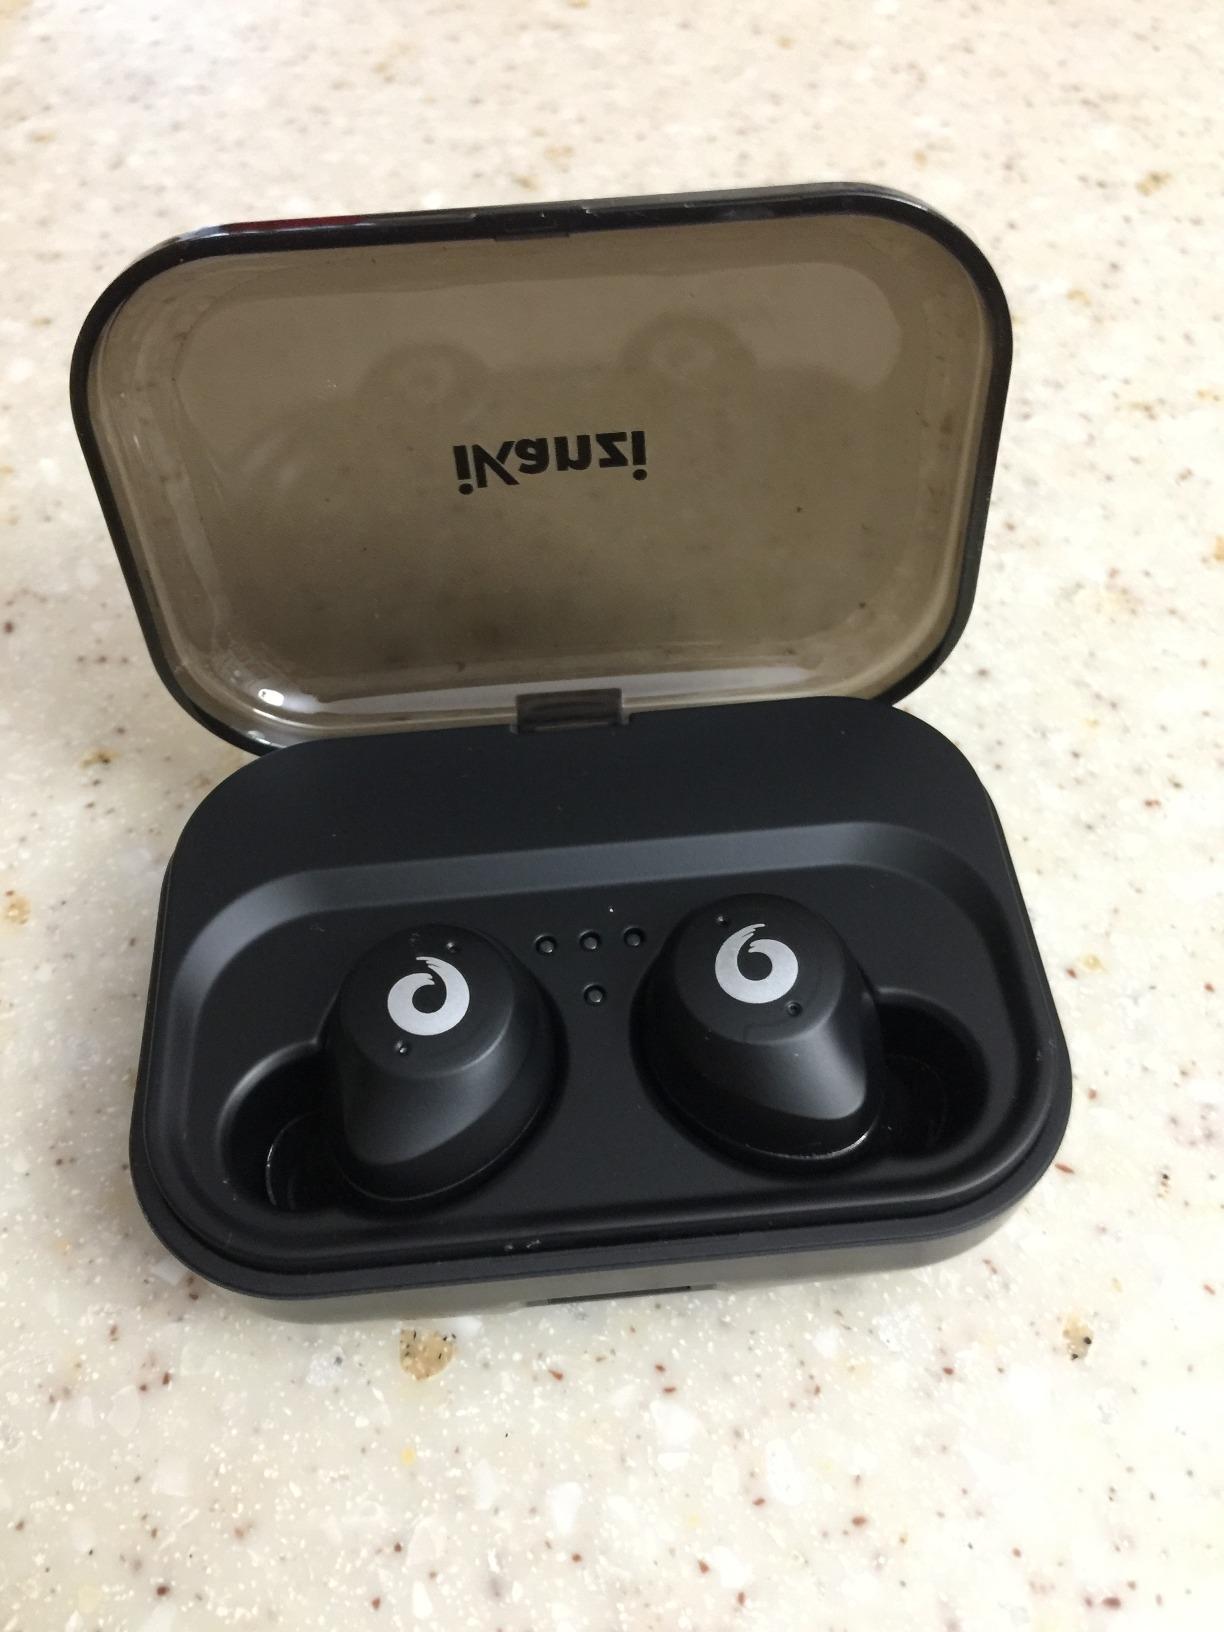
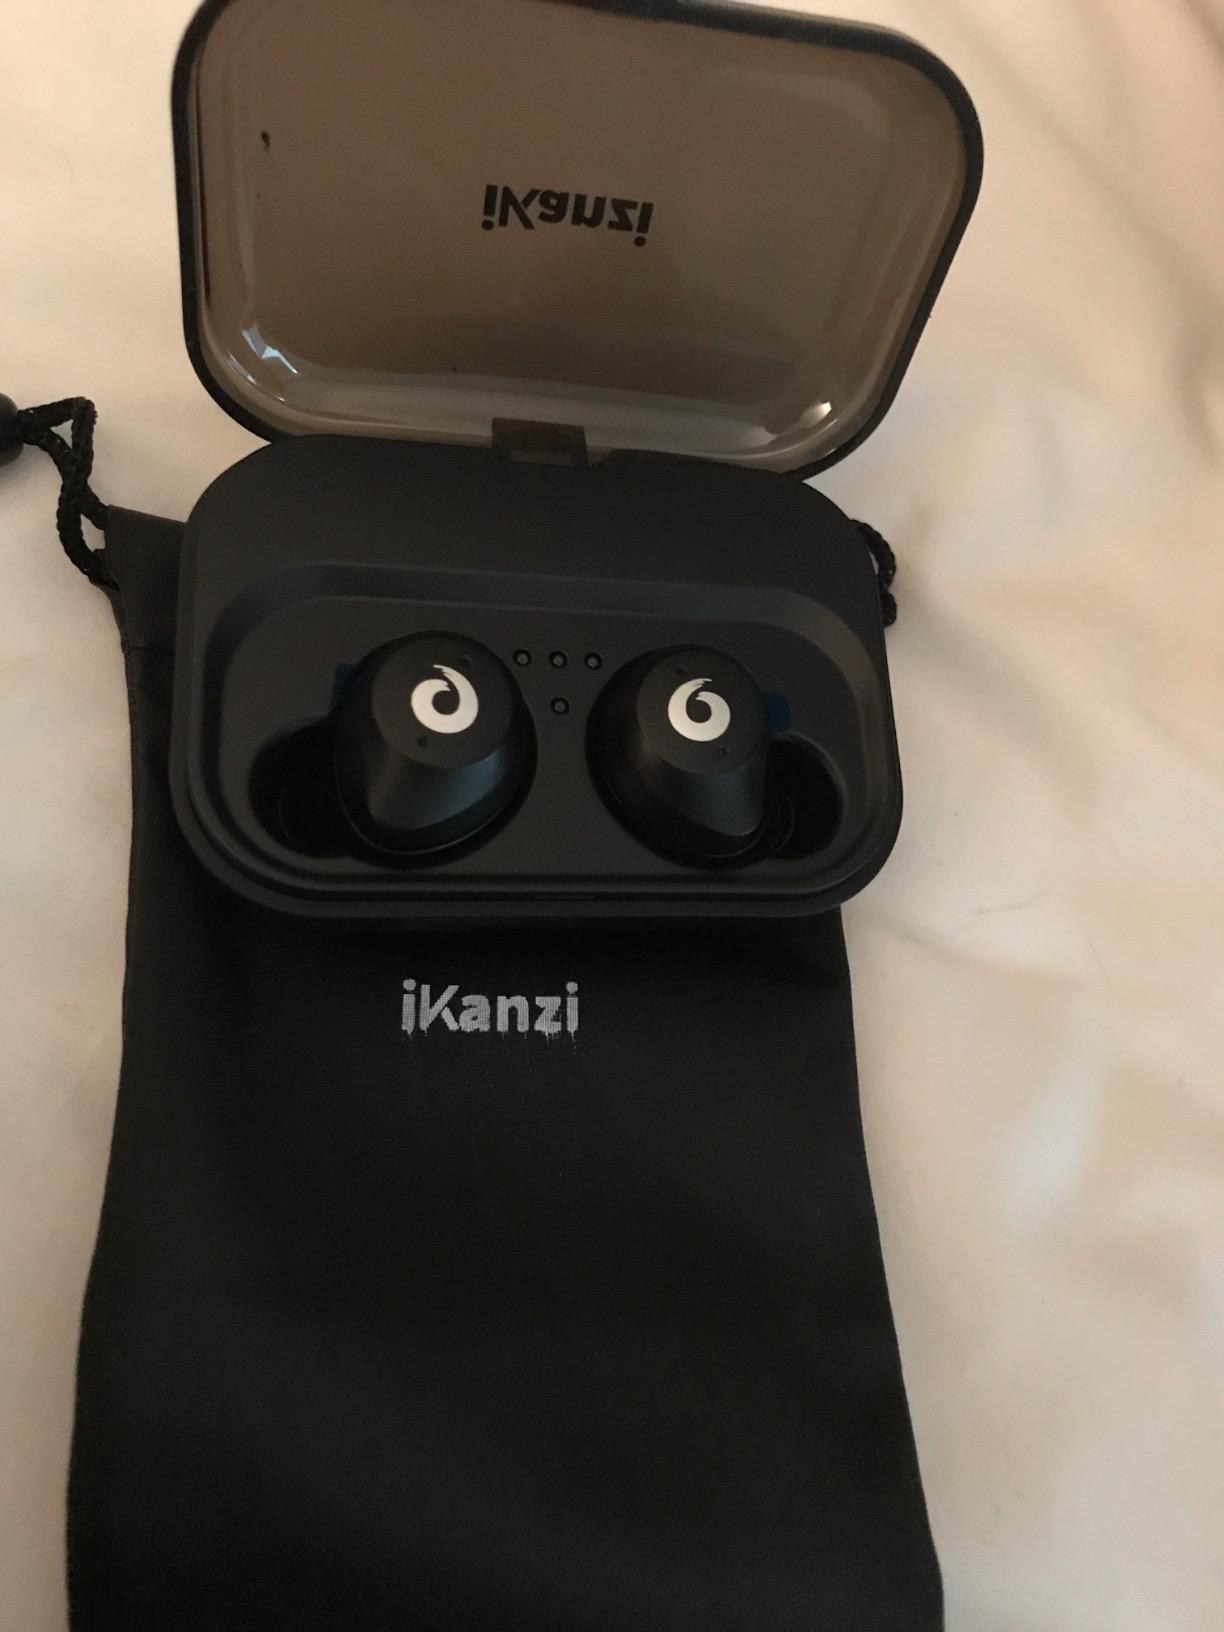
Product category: earbuds
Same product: yes